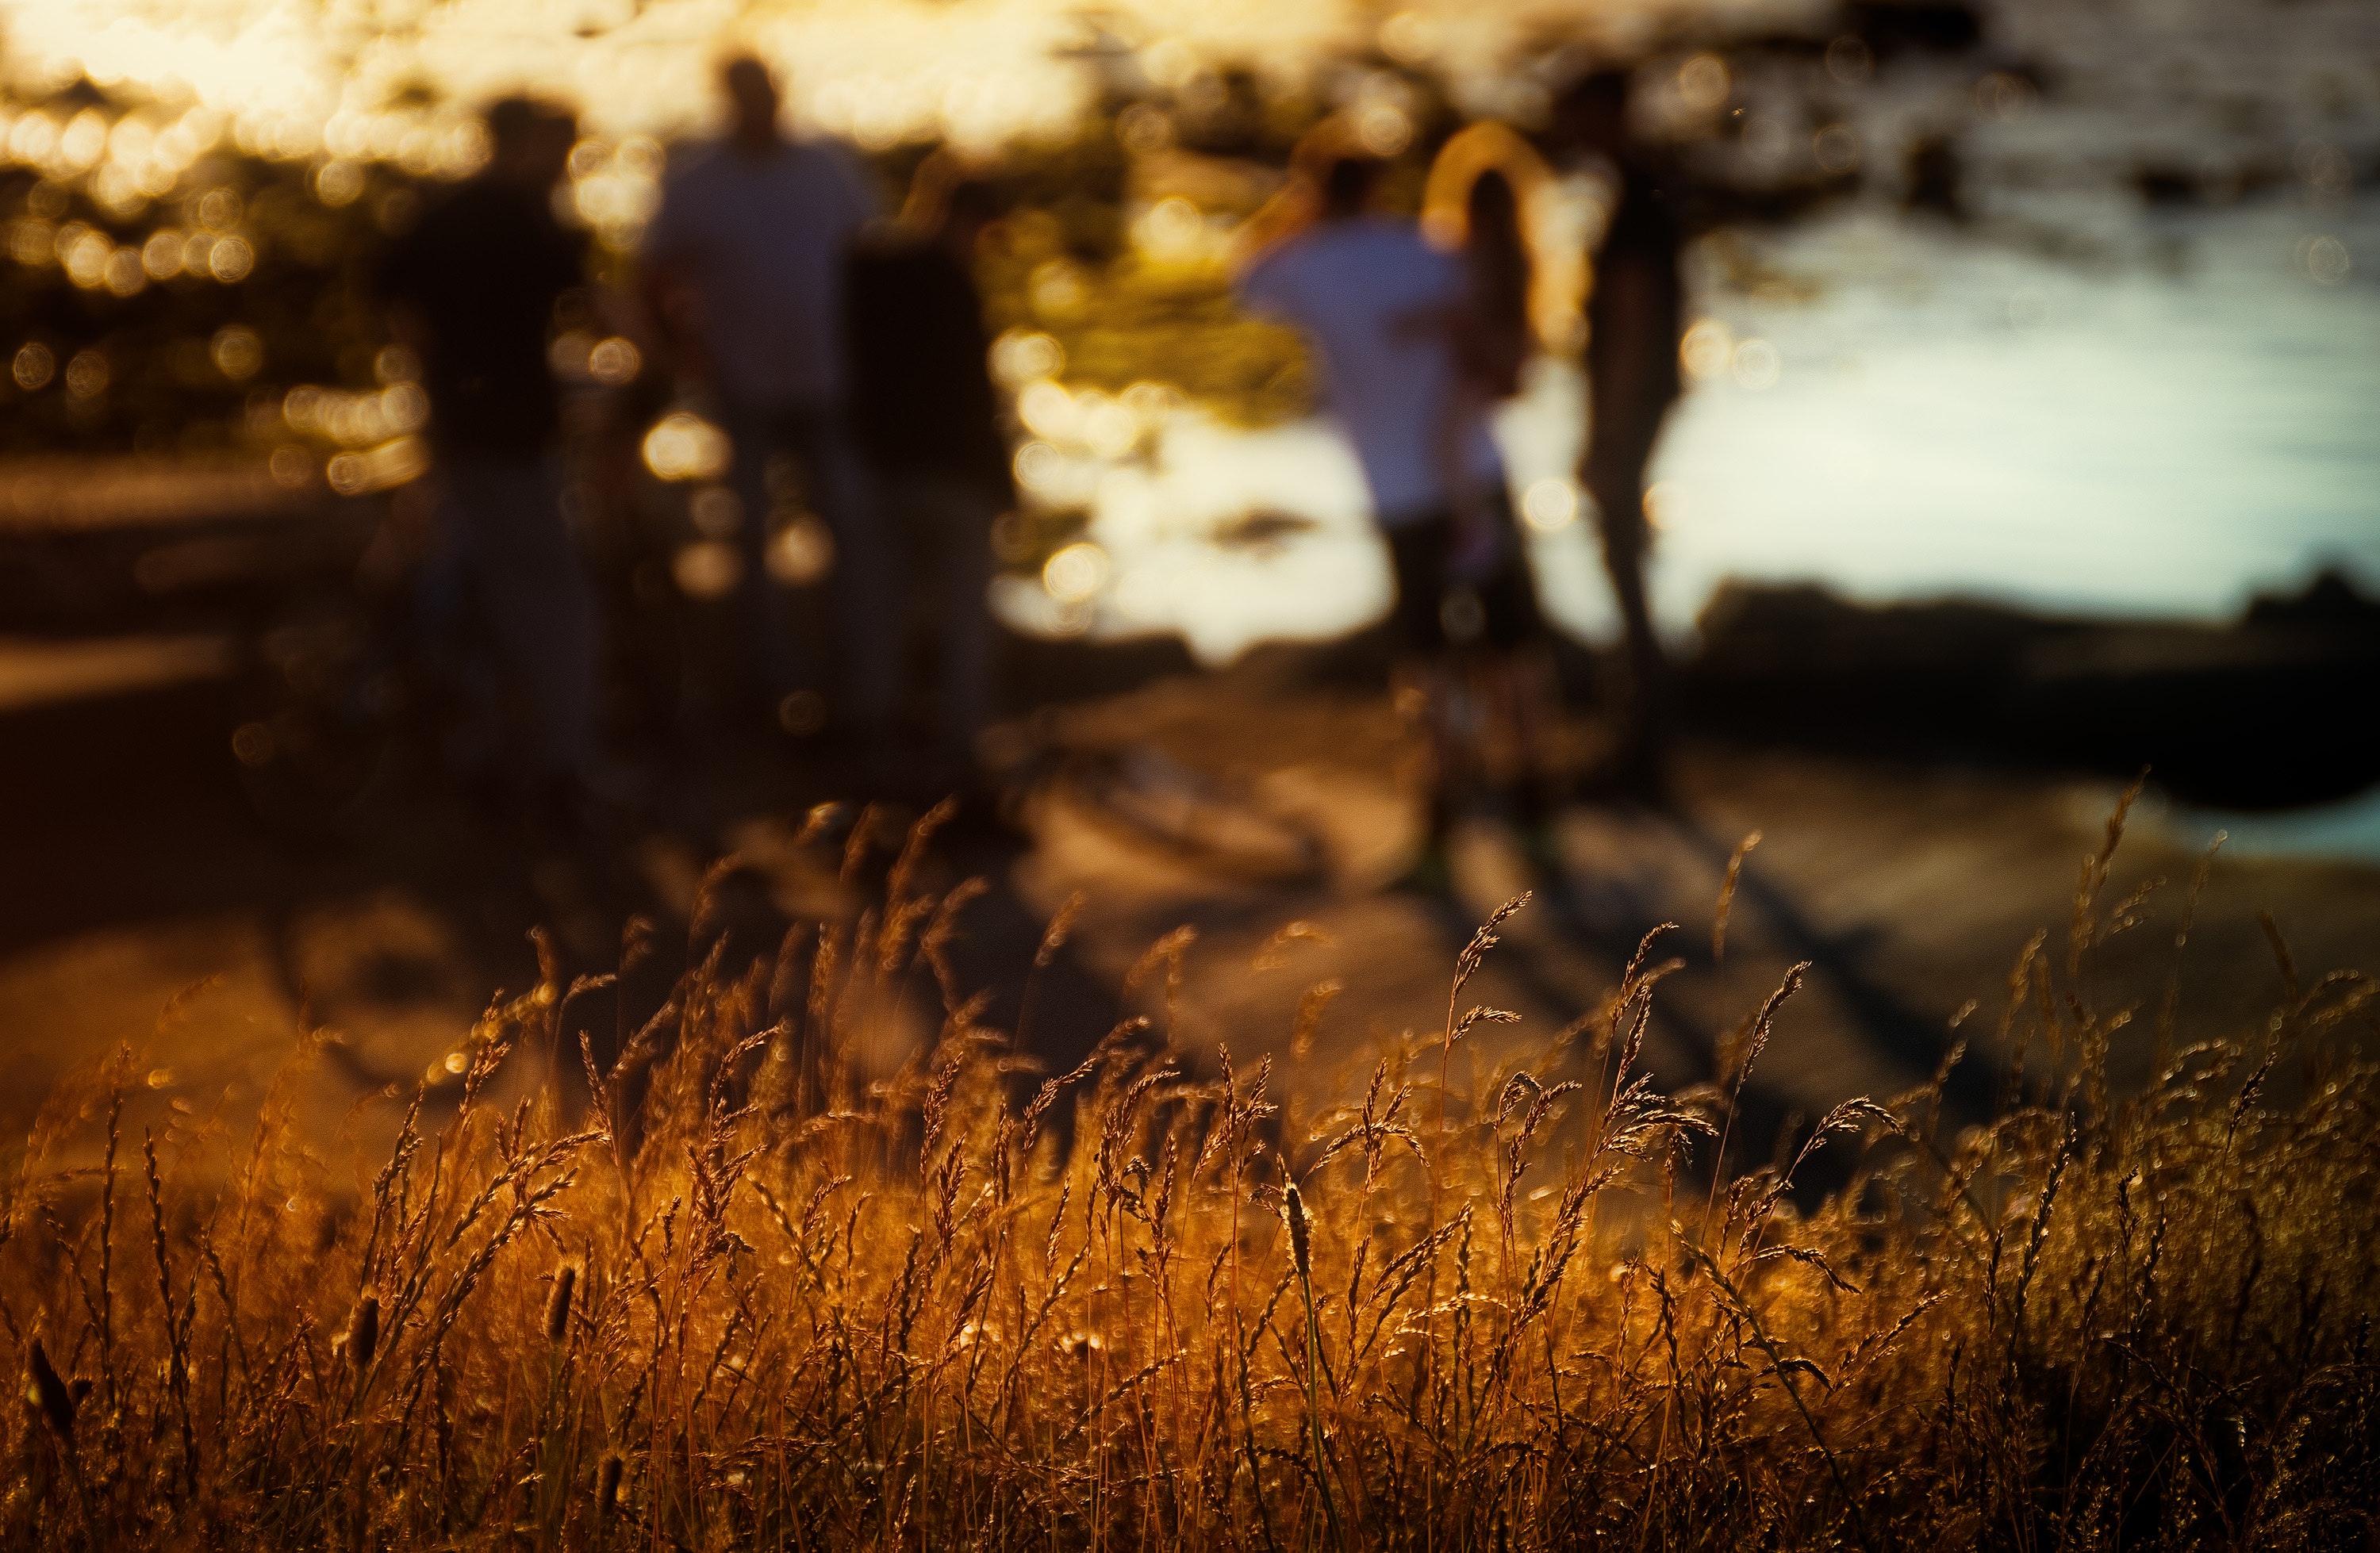
water, light, sunlight, grass, morning, grass family, evening, reflection, tree, sky, stock photography, plant, landscape